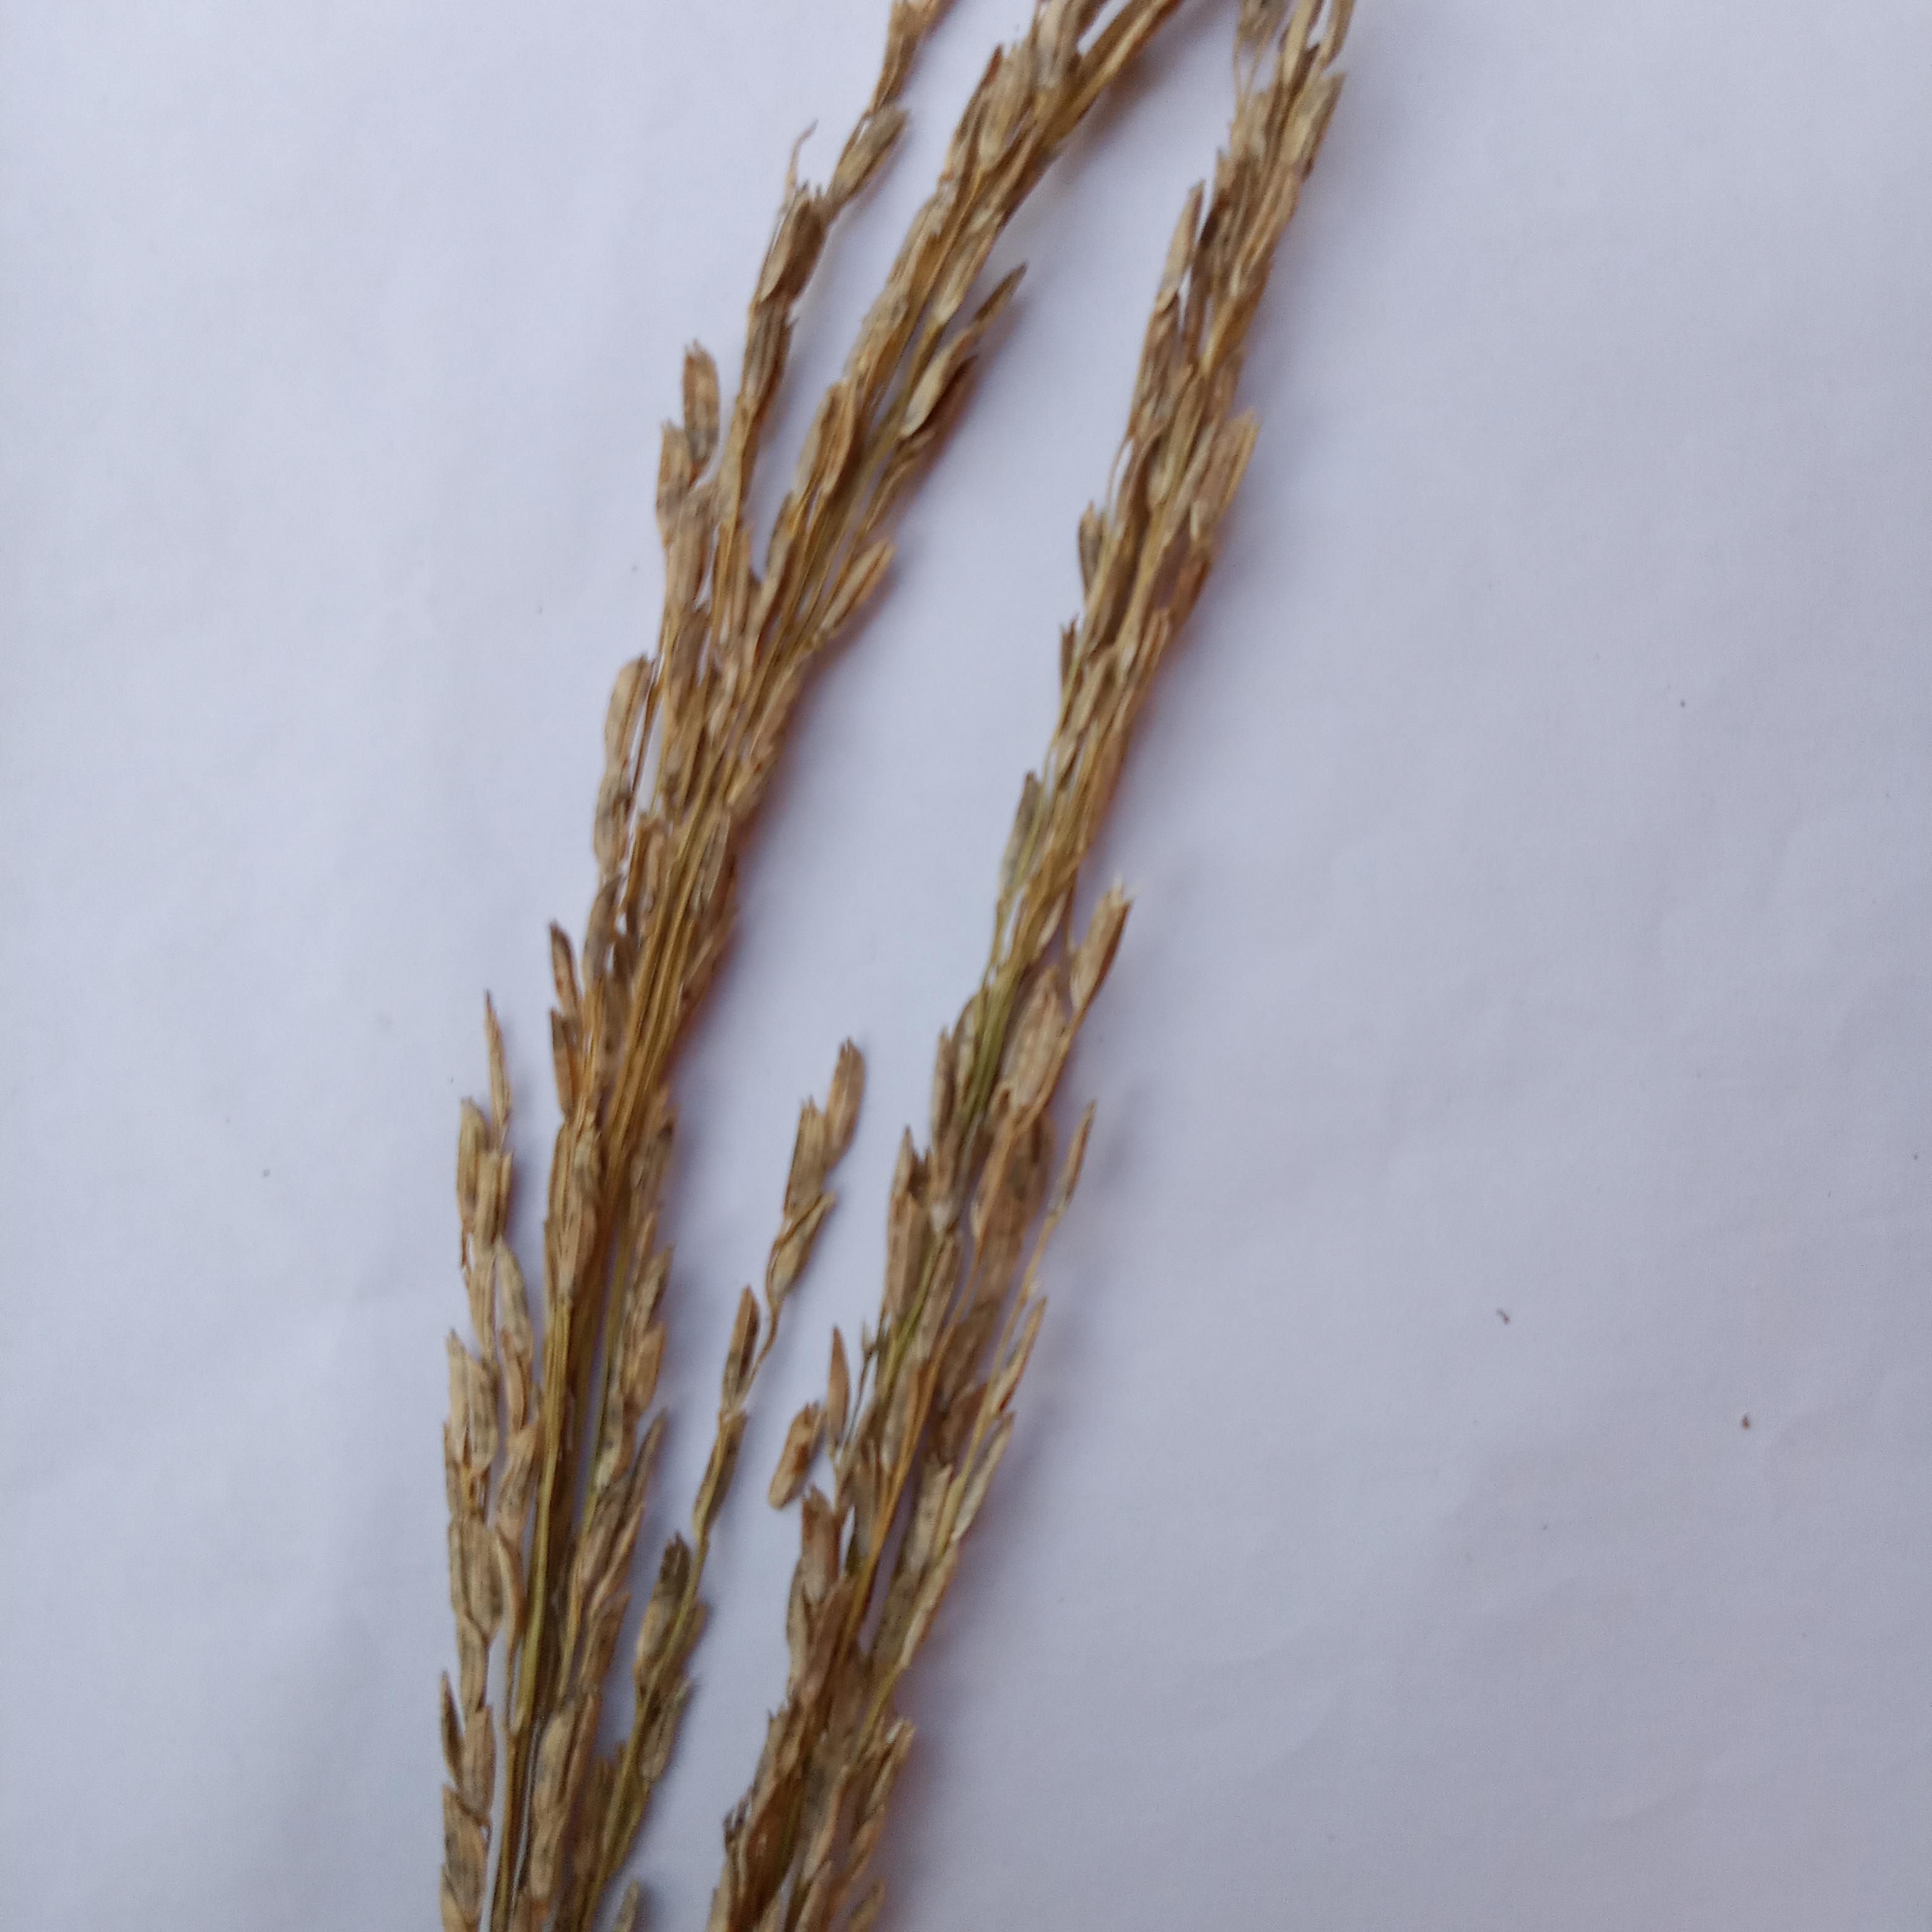
Label: Rice___Neck_Blast